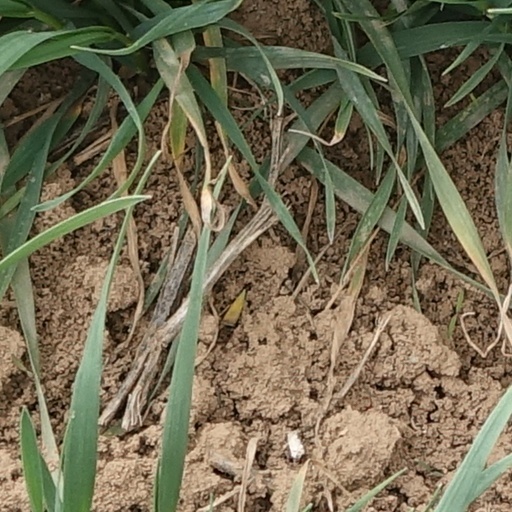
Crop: wheat